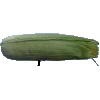
Label: corn_husk